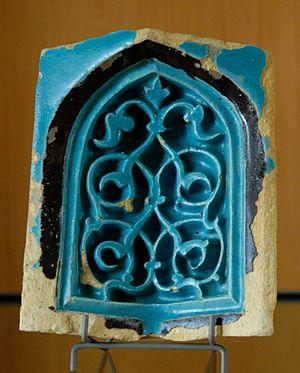
Muqarna (élément de soutien de coupole). Céramique siliceuse à décor moulé sous glaçure opaque turquoise, art timouride, première moitié du XVe siècle. Provenance